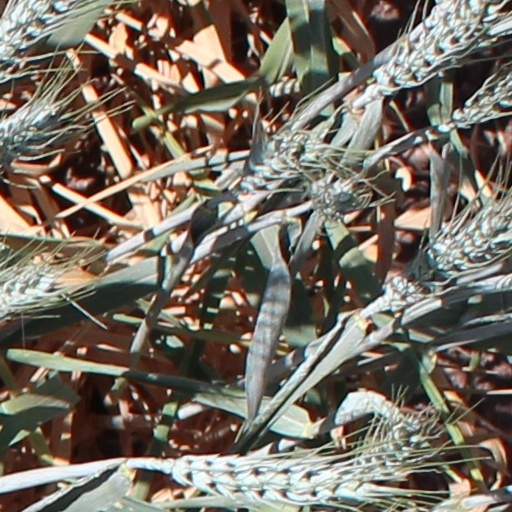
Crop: wheat